Richard de Grenville

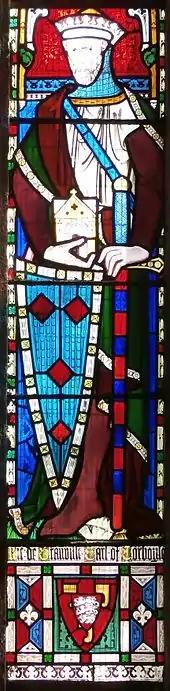
1860 imaginary stained-glass depiction of Richard de Grenville. Church of St James the Great, Kilkhampton, Cornwall.

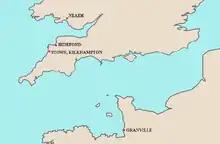
Historic seats of the Grenville family in Normandy (Granville, Manche), Glamorgan (Neath Castle), Devon (Bideford) & Cornwall (Stowe, Kilkhampton)

Sir Richard de Grenville (died after 1142) ("alias" de Grainvilla, de Greinvill, etc.) was one of the Twelve Knights of Glamorgan who served under Robert FitzHamon (died 1107), in the conquest of Glamorgan in Wales. He obtained from FitzHamon the lordship of Neath in which he built Neath Castle and in 1129 founded Neath Abbey. He is by tradition the founder and ancestor of the prominent Westcountry Grenville family of Stowe in the parish of Kilkhampton in Cornwall and of Bideford in Devon, the later head of which family was John Granville, 1st Earl of Bath (1628–1701). The surname of his supposed descendants the Westcountry Grenville family was spelled by tradition "Grenville" until 1661 when it was altered to "Granville".